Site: brandenburg
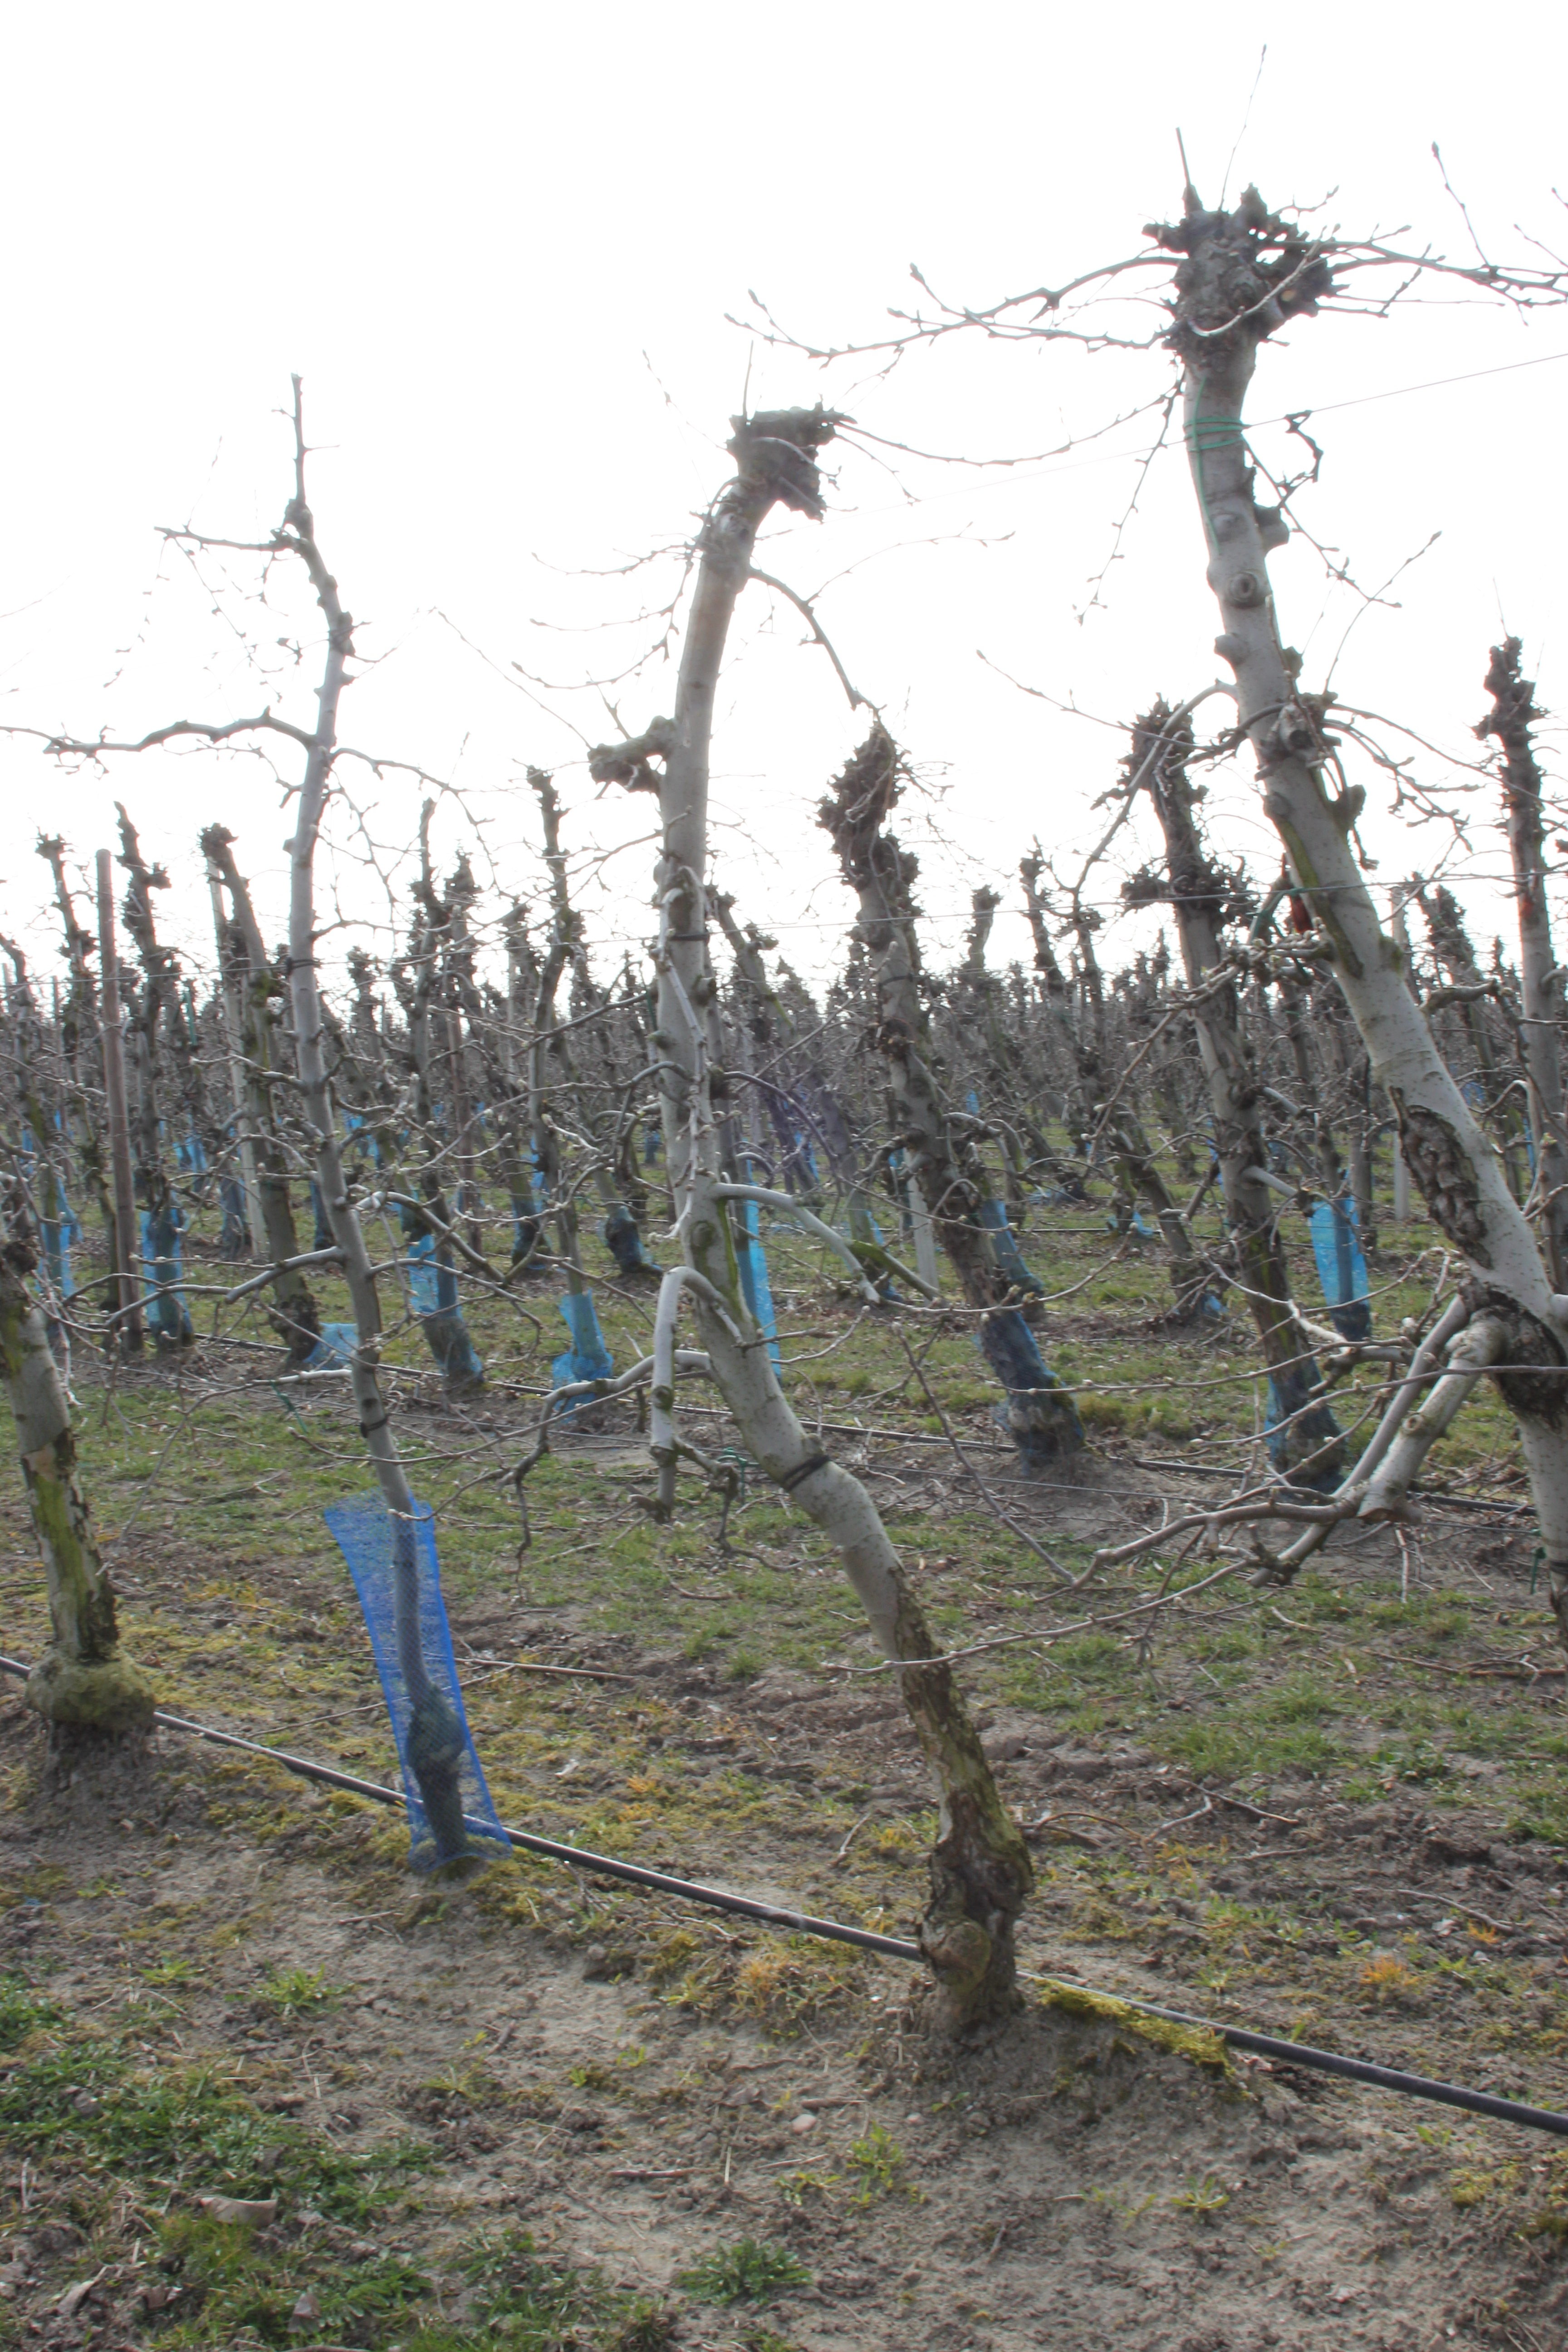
Growth stage (BBCH 03): Bud development